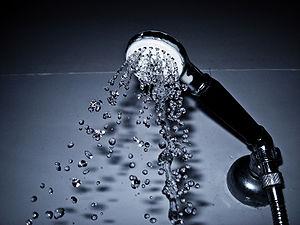
L'eau domestique désigne l'eau utilisée à des fins domestiques, par opposition à l'eau industrielle et à l'eau agricole. Les usages de l'eau domestique sont principalement hygiéniques, alimentaires et agrémentiels. Une utilisation productive à petite échelle peut être également envisagée dans certains systèmes de référence. Dans les pays industrialisés l'eau domestique consiste principalement en l'eau de distribution à usage résidentiel, voir aussi l'eau pluviale récoltée et consommée sur place. L'eau de distribution est la plupart du temps une eau potable. Dans les pays en voie de développement, l'eau domestique se définit en terme d'accès raisonnable à l'eau.